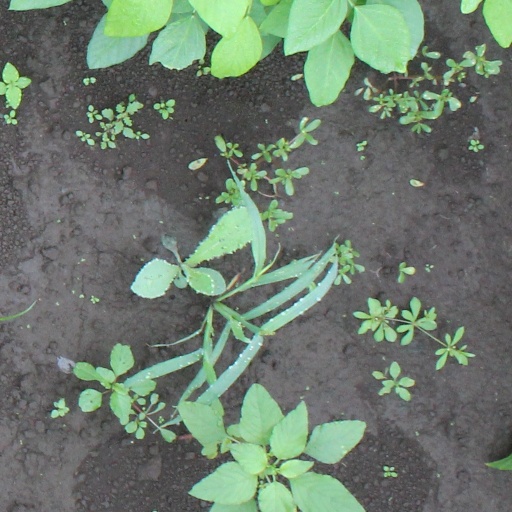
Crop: soybean